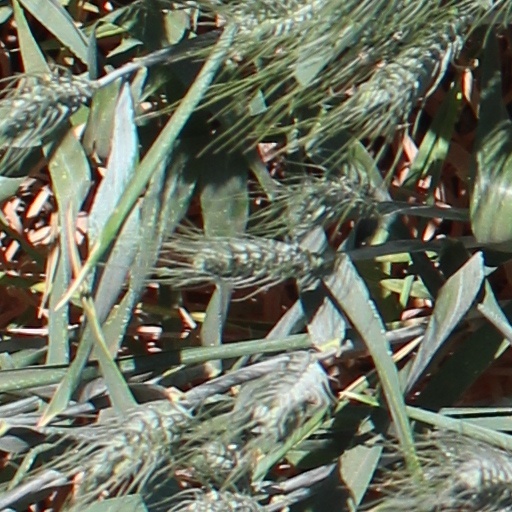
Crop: wheat